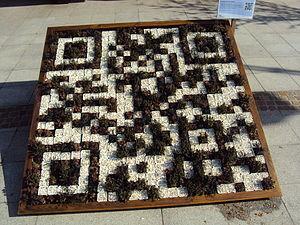
Vélizy - Hôtel de Ville - QR Code [1] végétal installé devant la mairie
Le code QR est un type de code-barres en deux dimensions constitué de modules noirs disposés dans un carré à fond blanc. L'agencement de ces points définit l'information que contient le code.